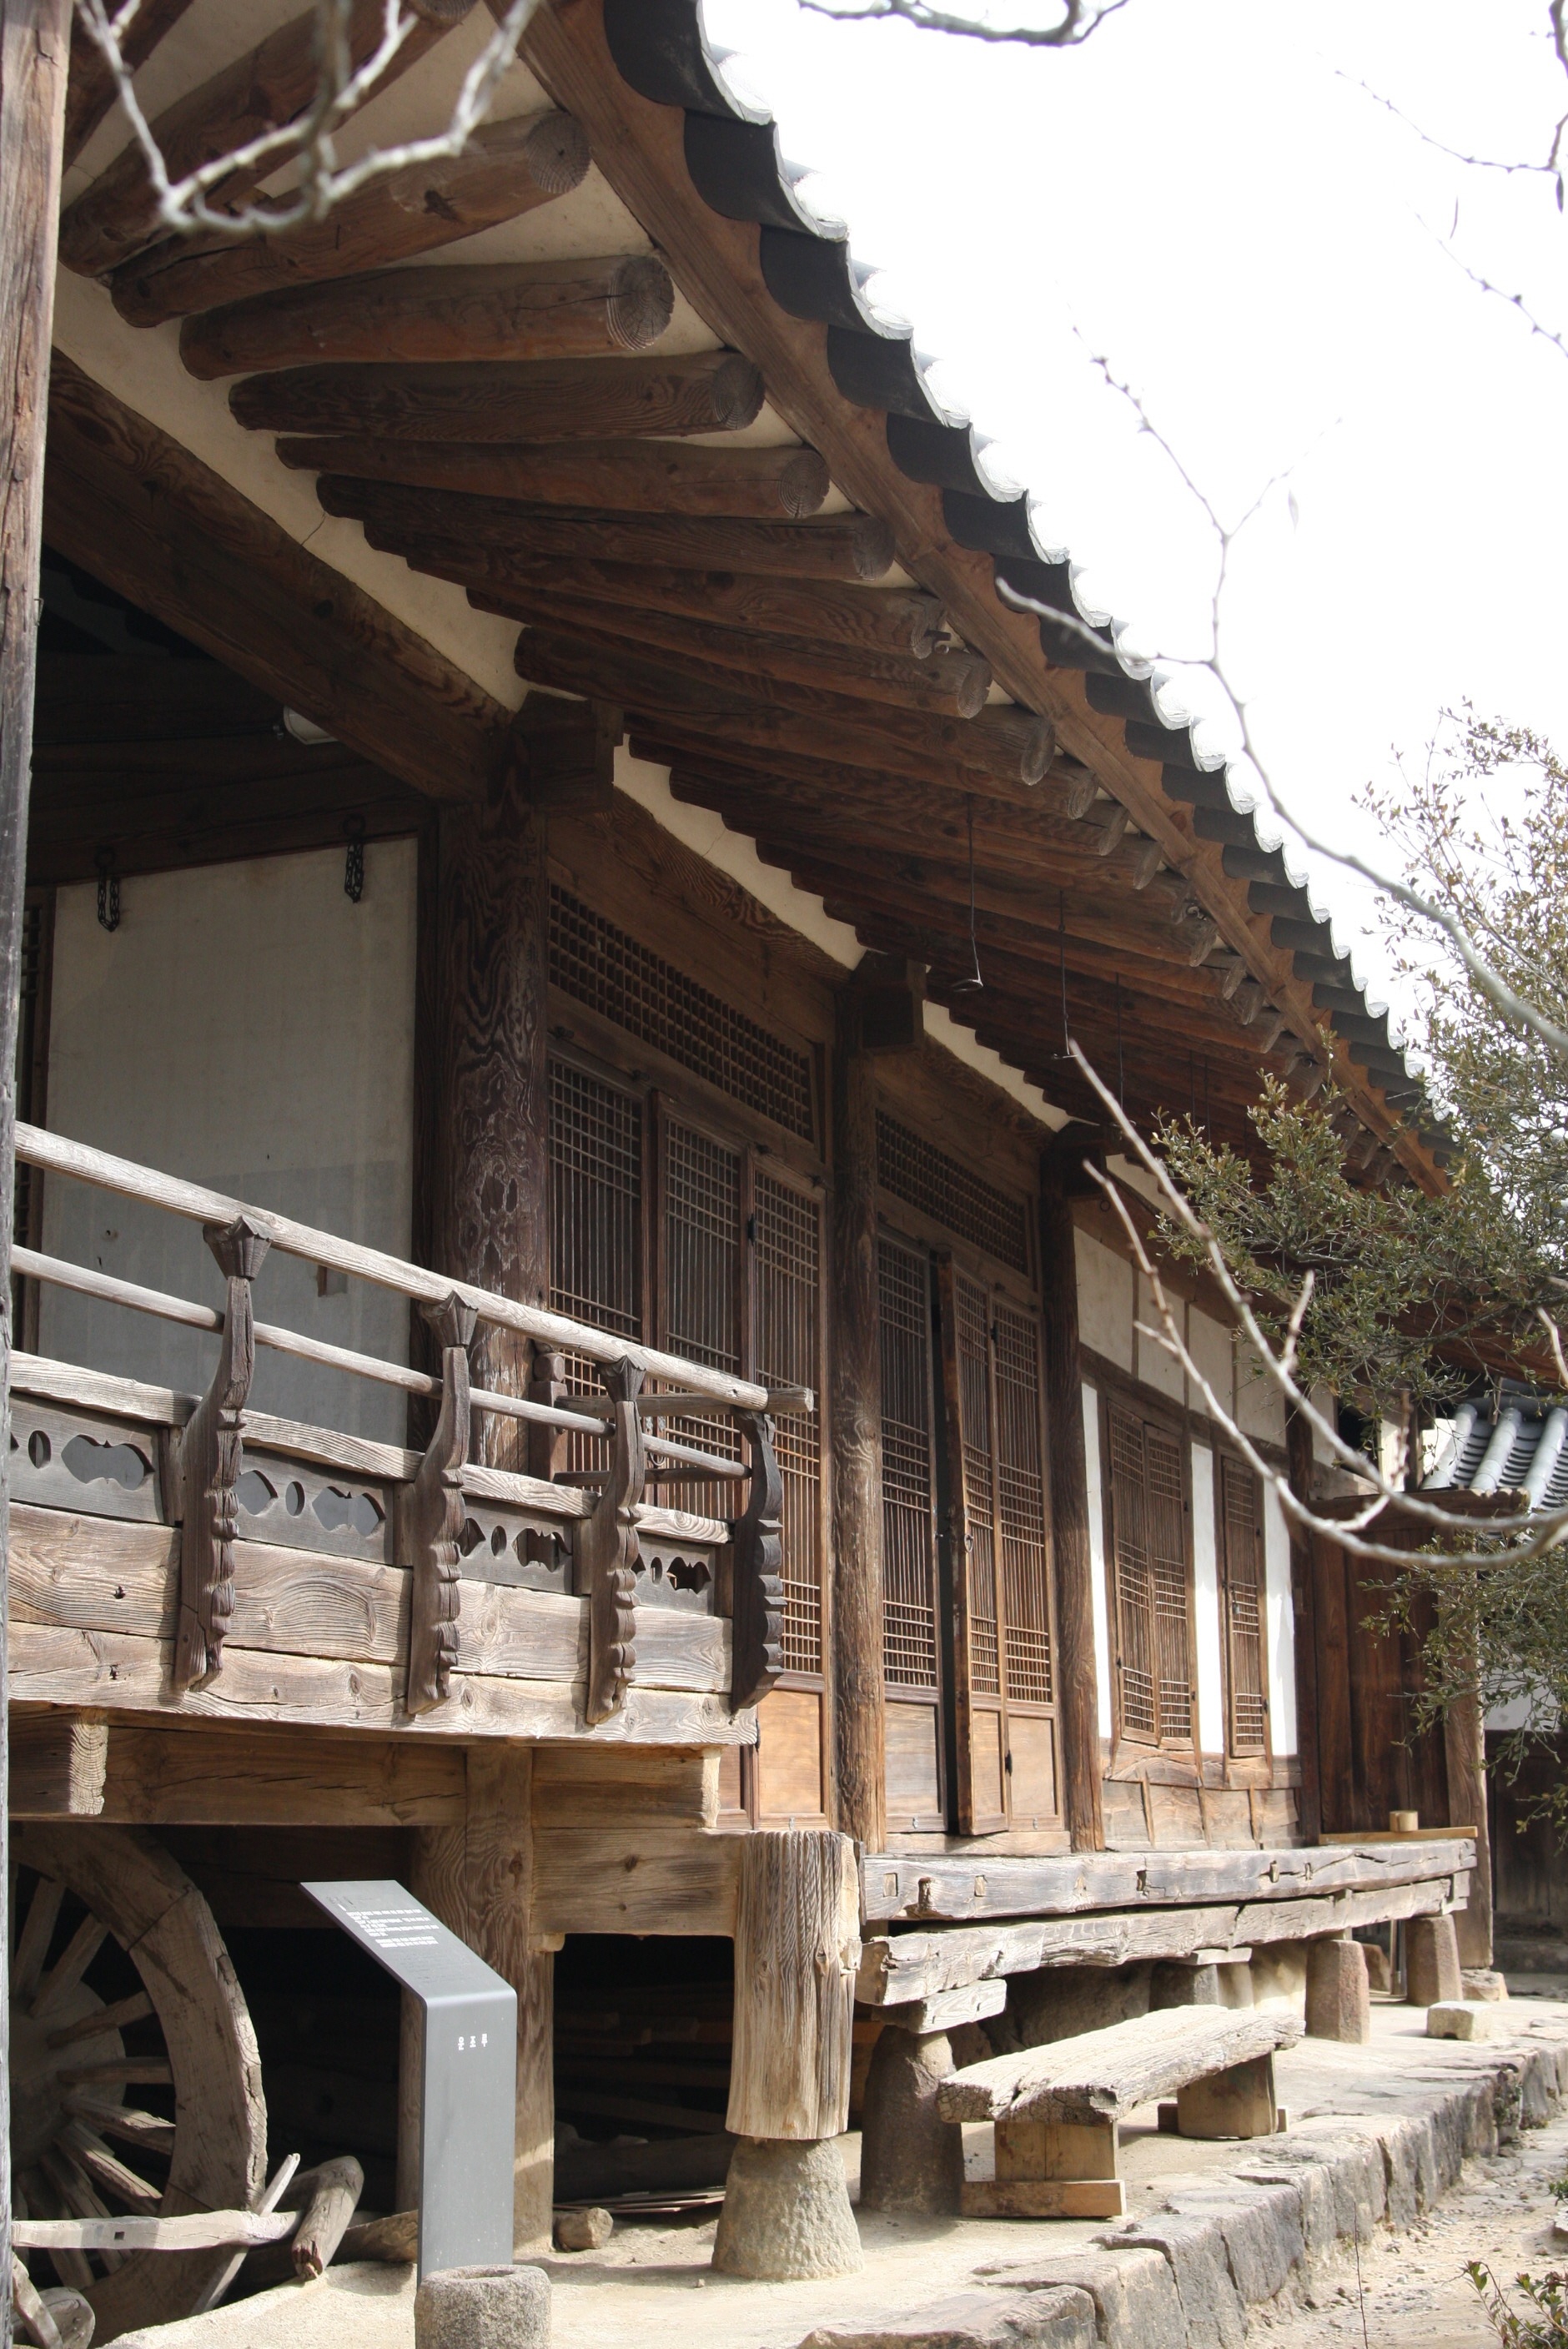
architecture, wood, building, home, beam, property, temple, estate, expensive, eaves, log cabin, hanok, unjoru, kure